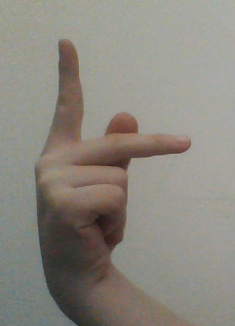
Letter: dha